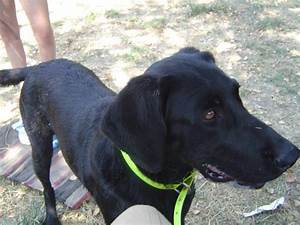
Label: cane